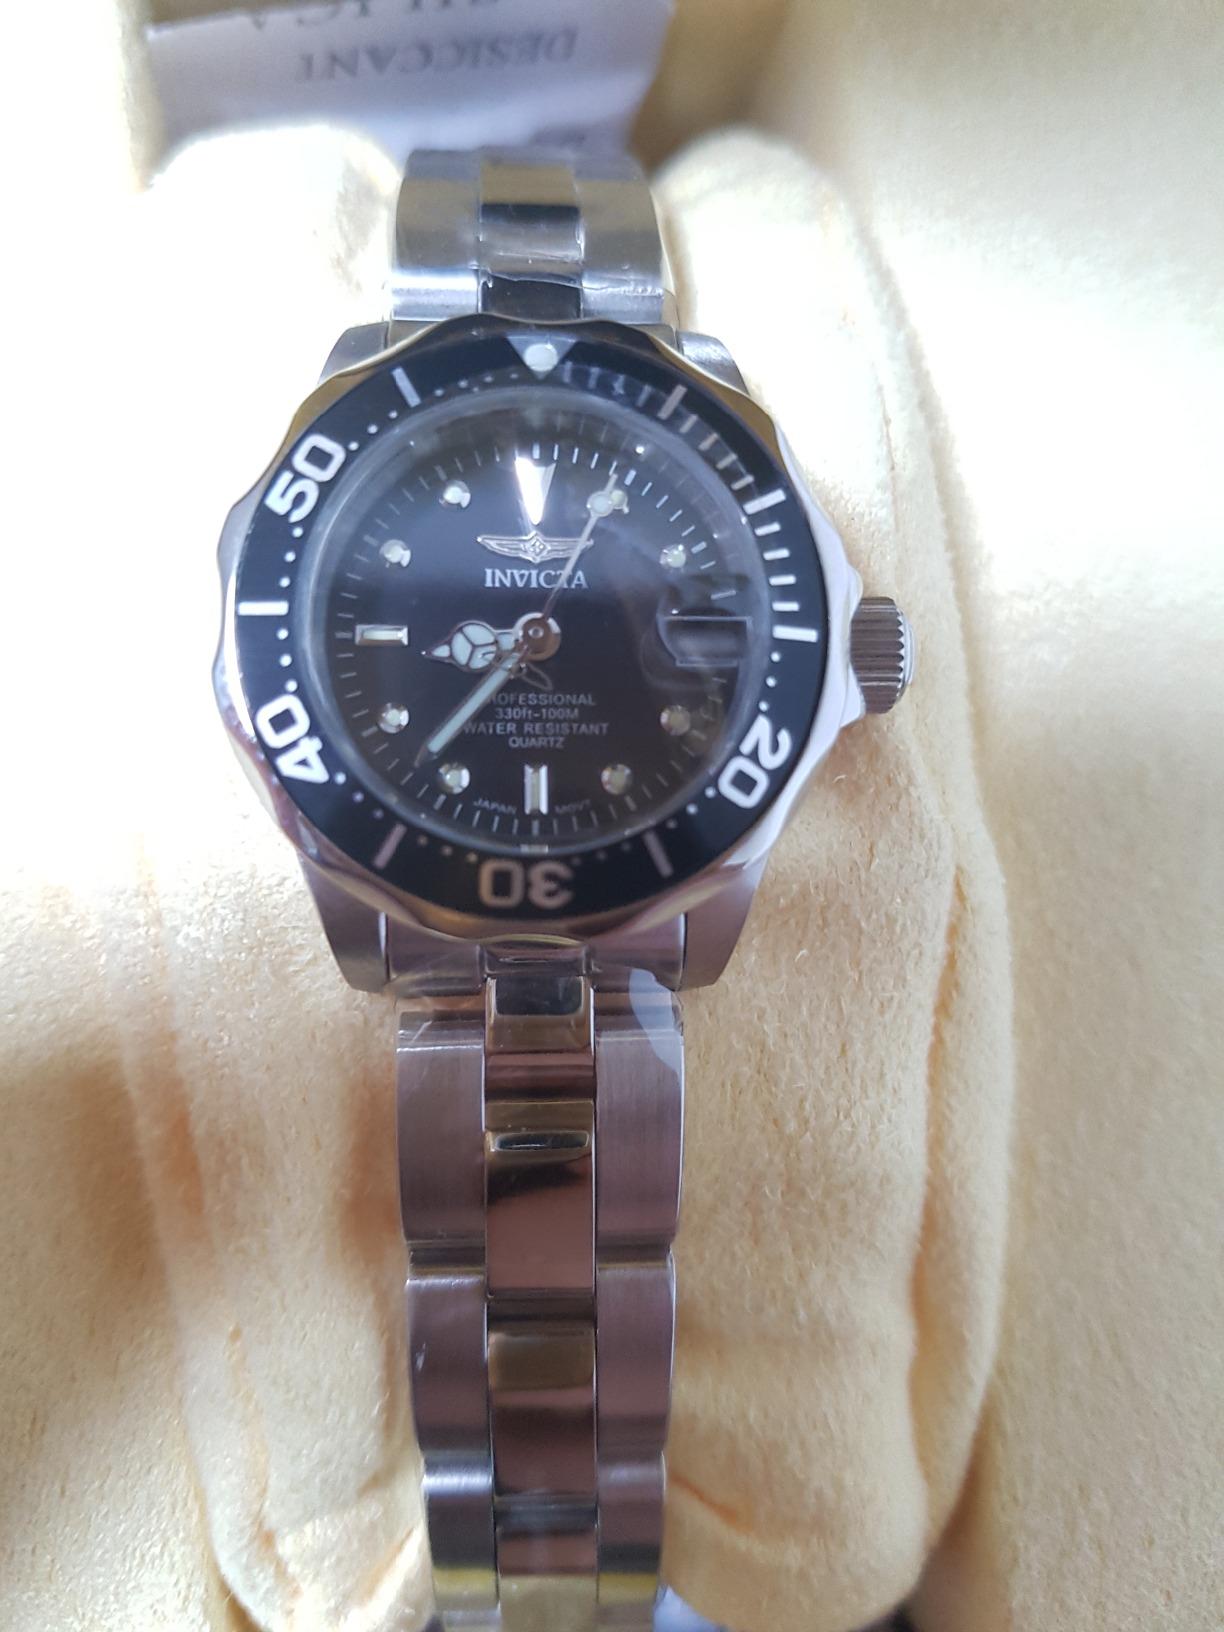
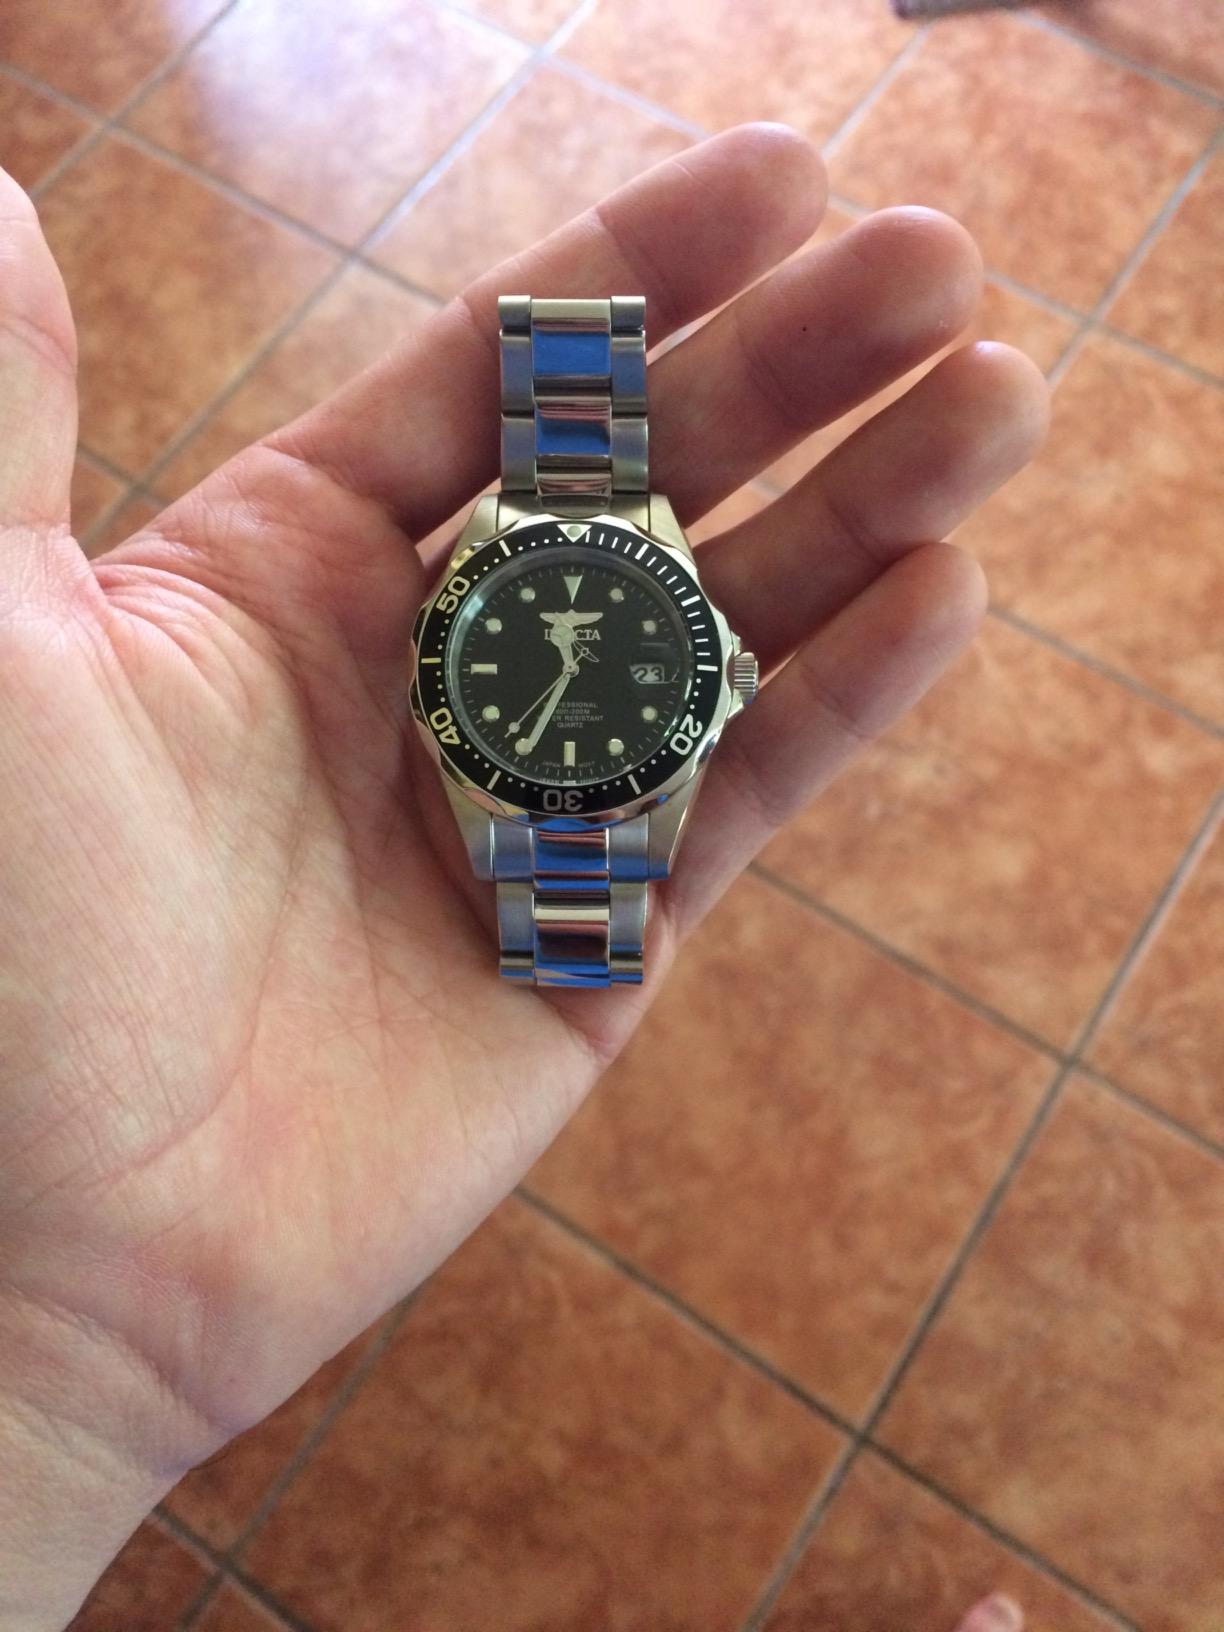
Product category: accessories_watch
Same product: yes